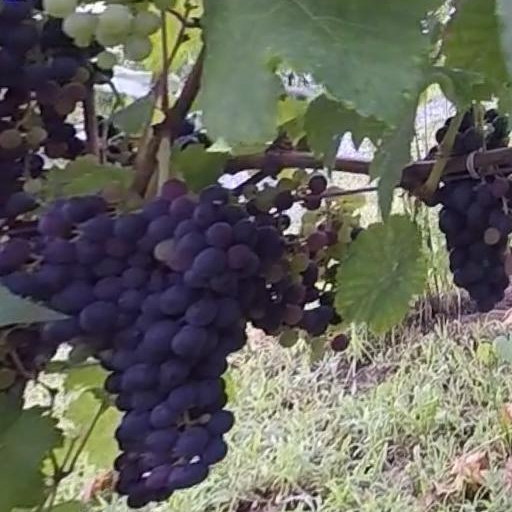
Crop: grape